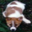
Label: dog